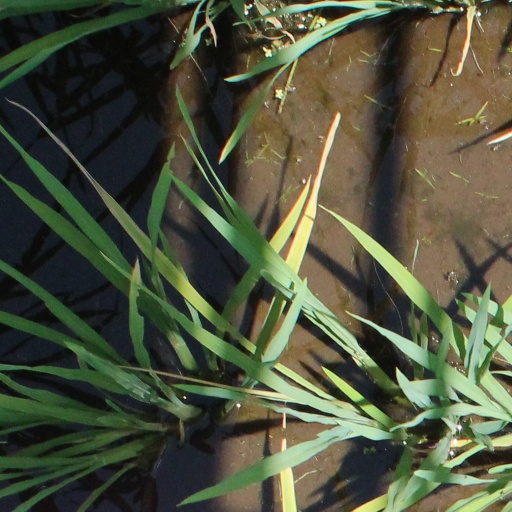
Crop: rice